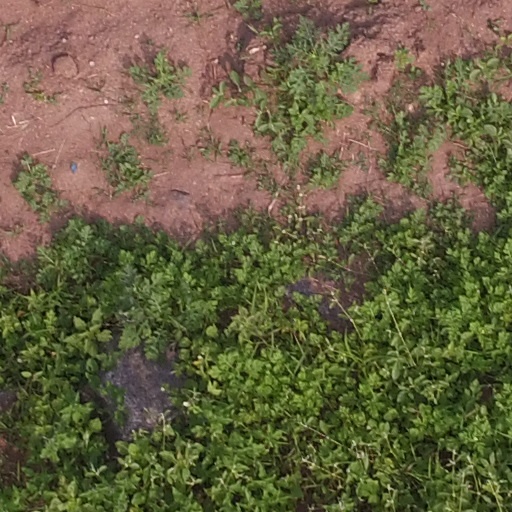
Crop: maize; corn